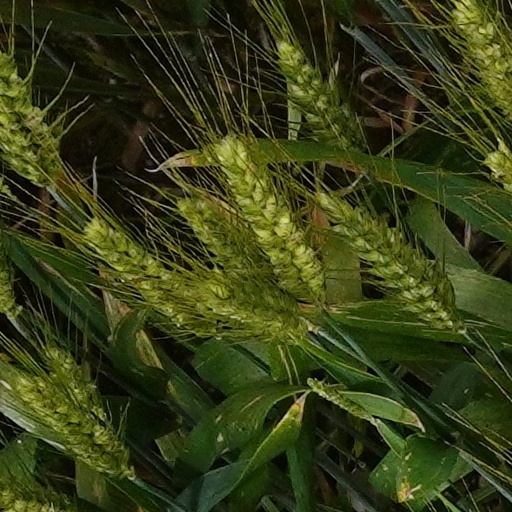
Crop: wheat